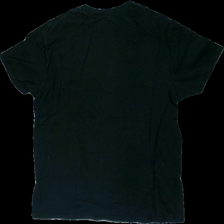
View: back
Type: T-shirt
Category: Men
Brand: Not in the list
Brand text on label: domyos
Colors: Black
Material: 100% cotton
Pattern: Logo print
Cut: Regular
Size: L
Season: All
Damage: hairy
Price range: <50
Recommended usage: Recycle